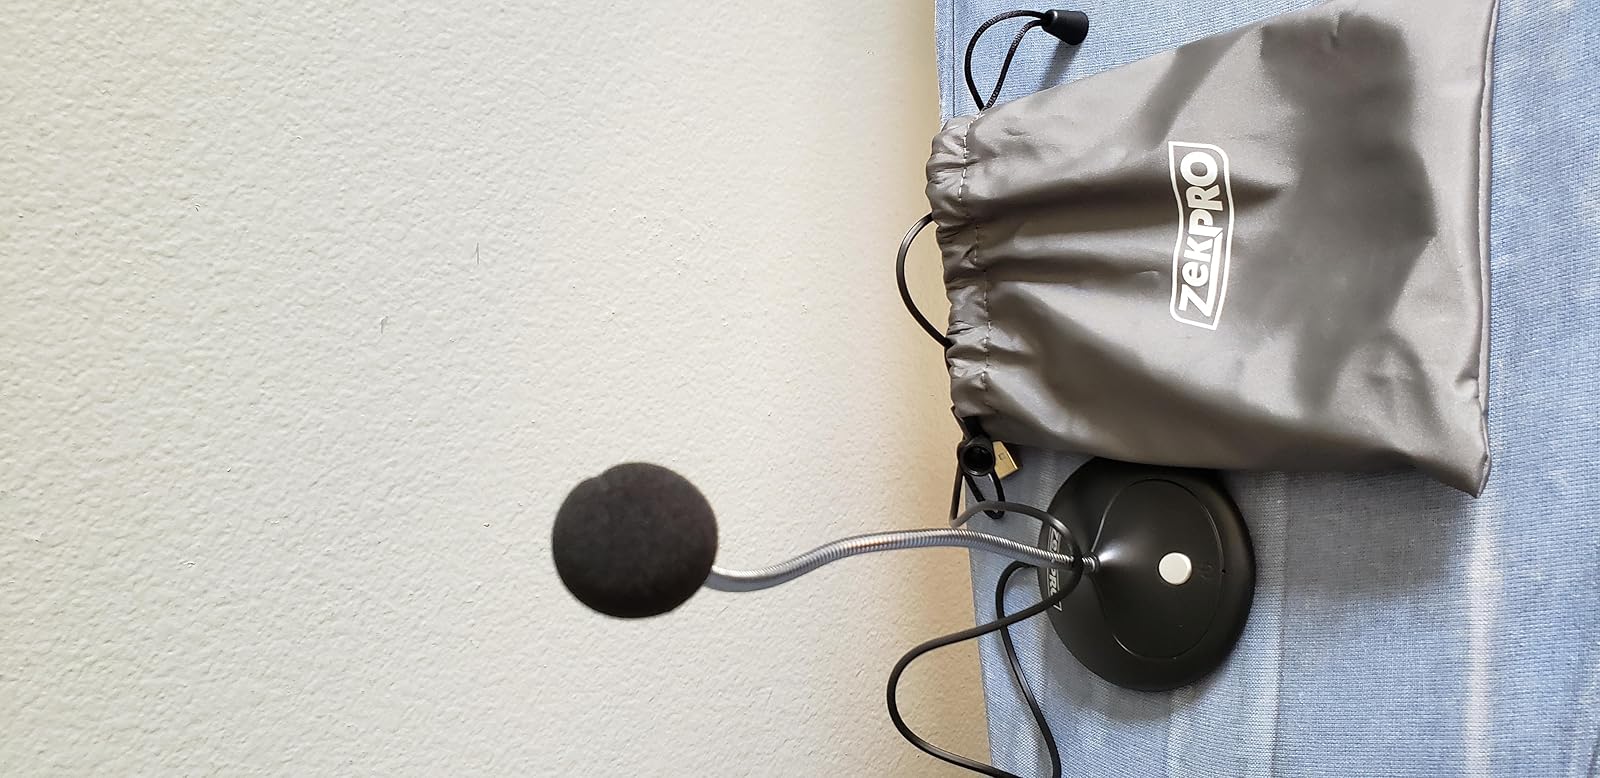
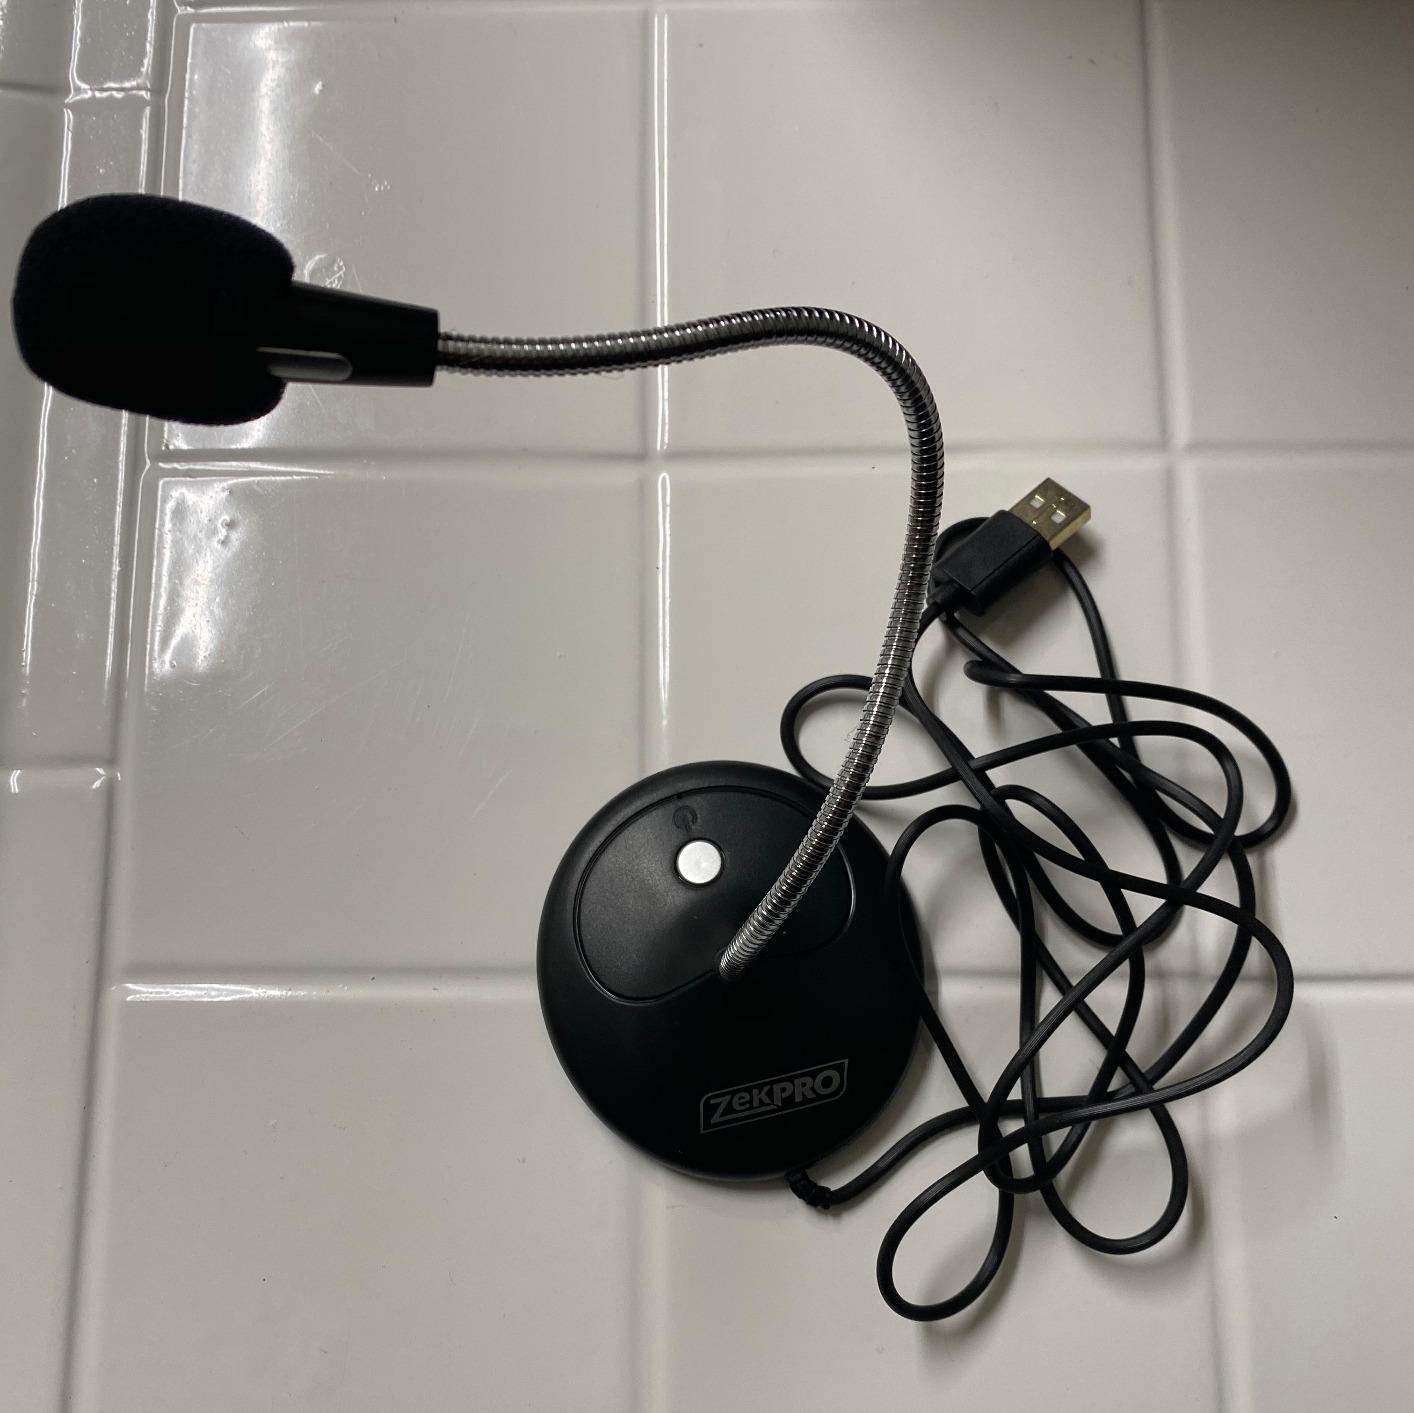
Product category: microphone
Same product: yes